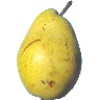
Label: Pear Monster 1